William K. Willis / Scioto River High School

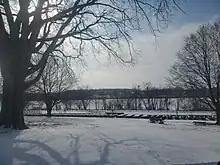
William K. Willis - Scioto River High School.jpg

William K. Willis / Scioto River High School was a high school in Delaware, Ohio. It's a part of the Scioto Juvenile Correctional Facility. All youth prisoners who do not have a high school degree are required to participate in the educational program.